Huaura Museum

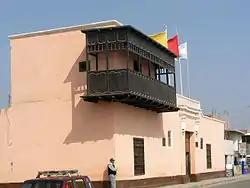
The museum's balcony

The Monumental Museum of the District Municipality of Huanta, also known simply as the Huaura Balcony, is a war museum located in the Peruvian city of Huaura, dedicated to the memory of José de San Martín and the Liberating Expedition of Peru. The museum is housed in a Viceregal house that originally belonged to the Royal Customs of Lima. It was declared a historical monument by Law No. 9636 of October 28, 1942.